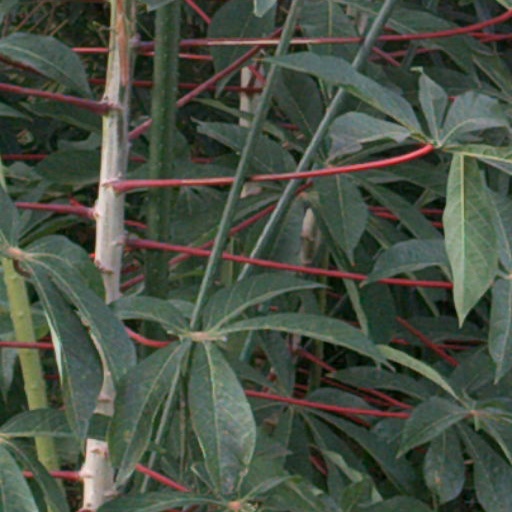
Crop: cassava